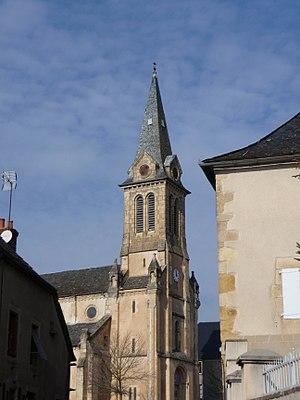
Clocher de l'église de Gabriac, Aveyron, France.
Gabriac est une commune française située dans le département de l'Aveyron, en région Occitanie.